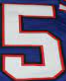
Number: 5